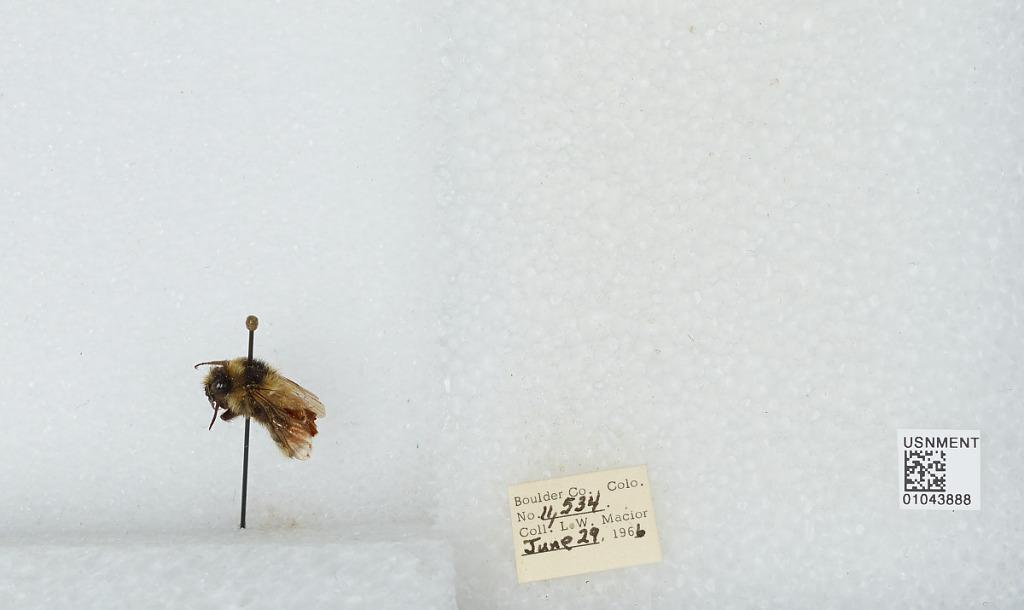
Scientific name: Bombus (Pyrobombus) bifarius Cresson
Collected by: L. Macior
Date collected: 1966-6-29
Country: United States
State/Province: Colorado
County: Boulder
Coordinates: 40.0017, -105.308